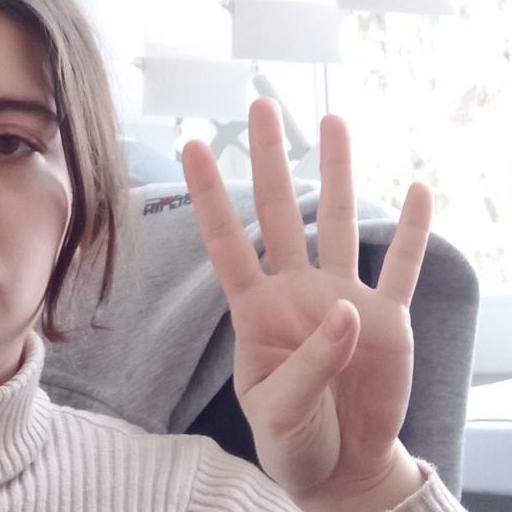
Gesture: four